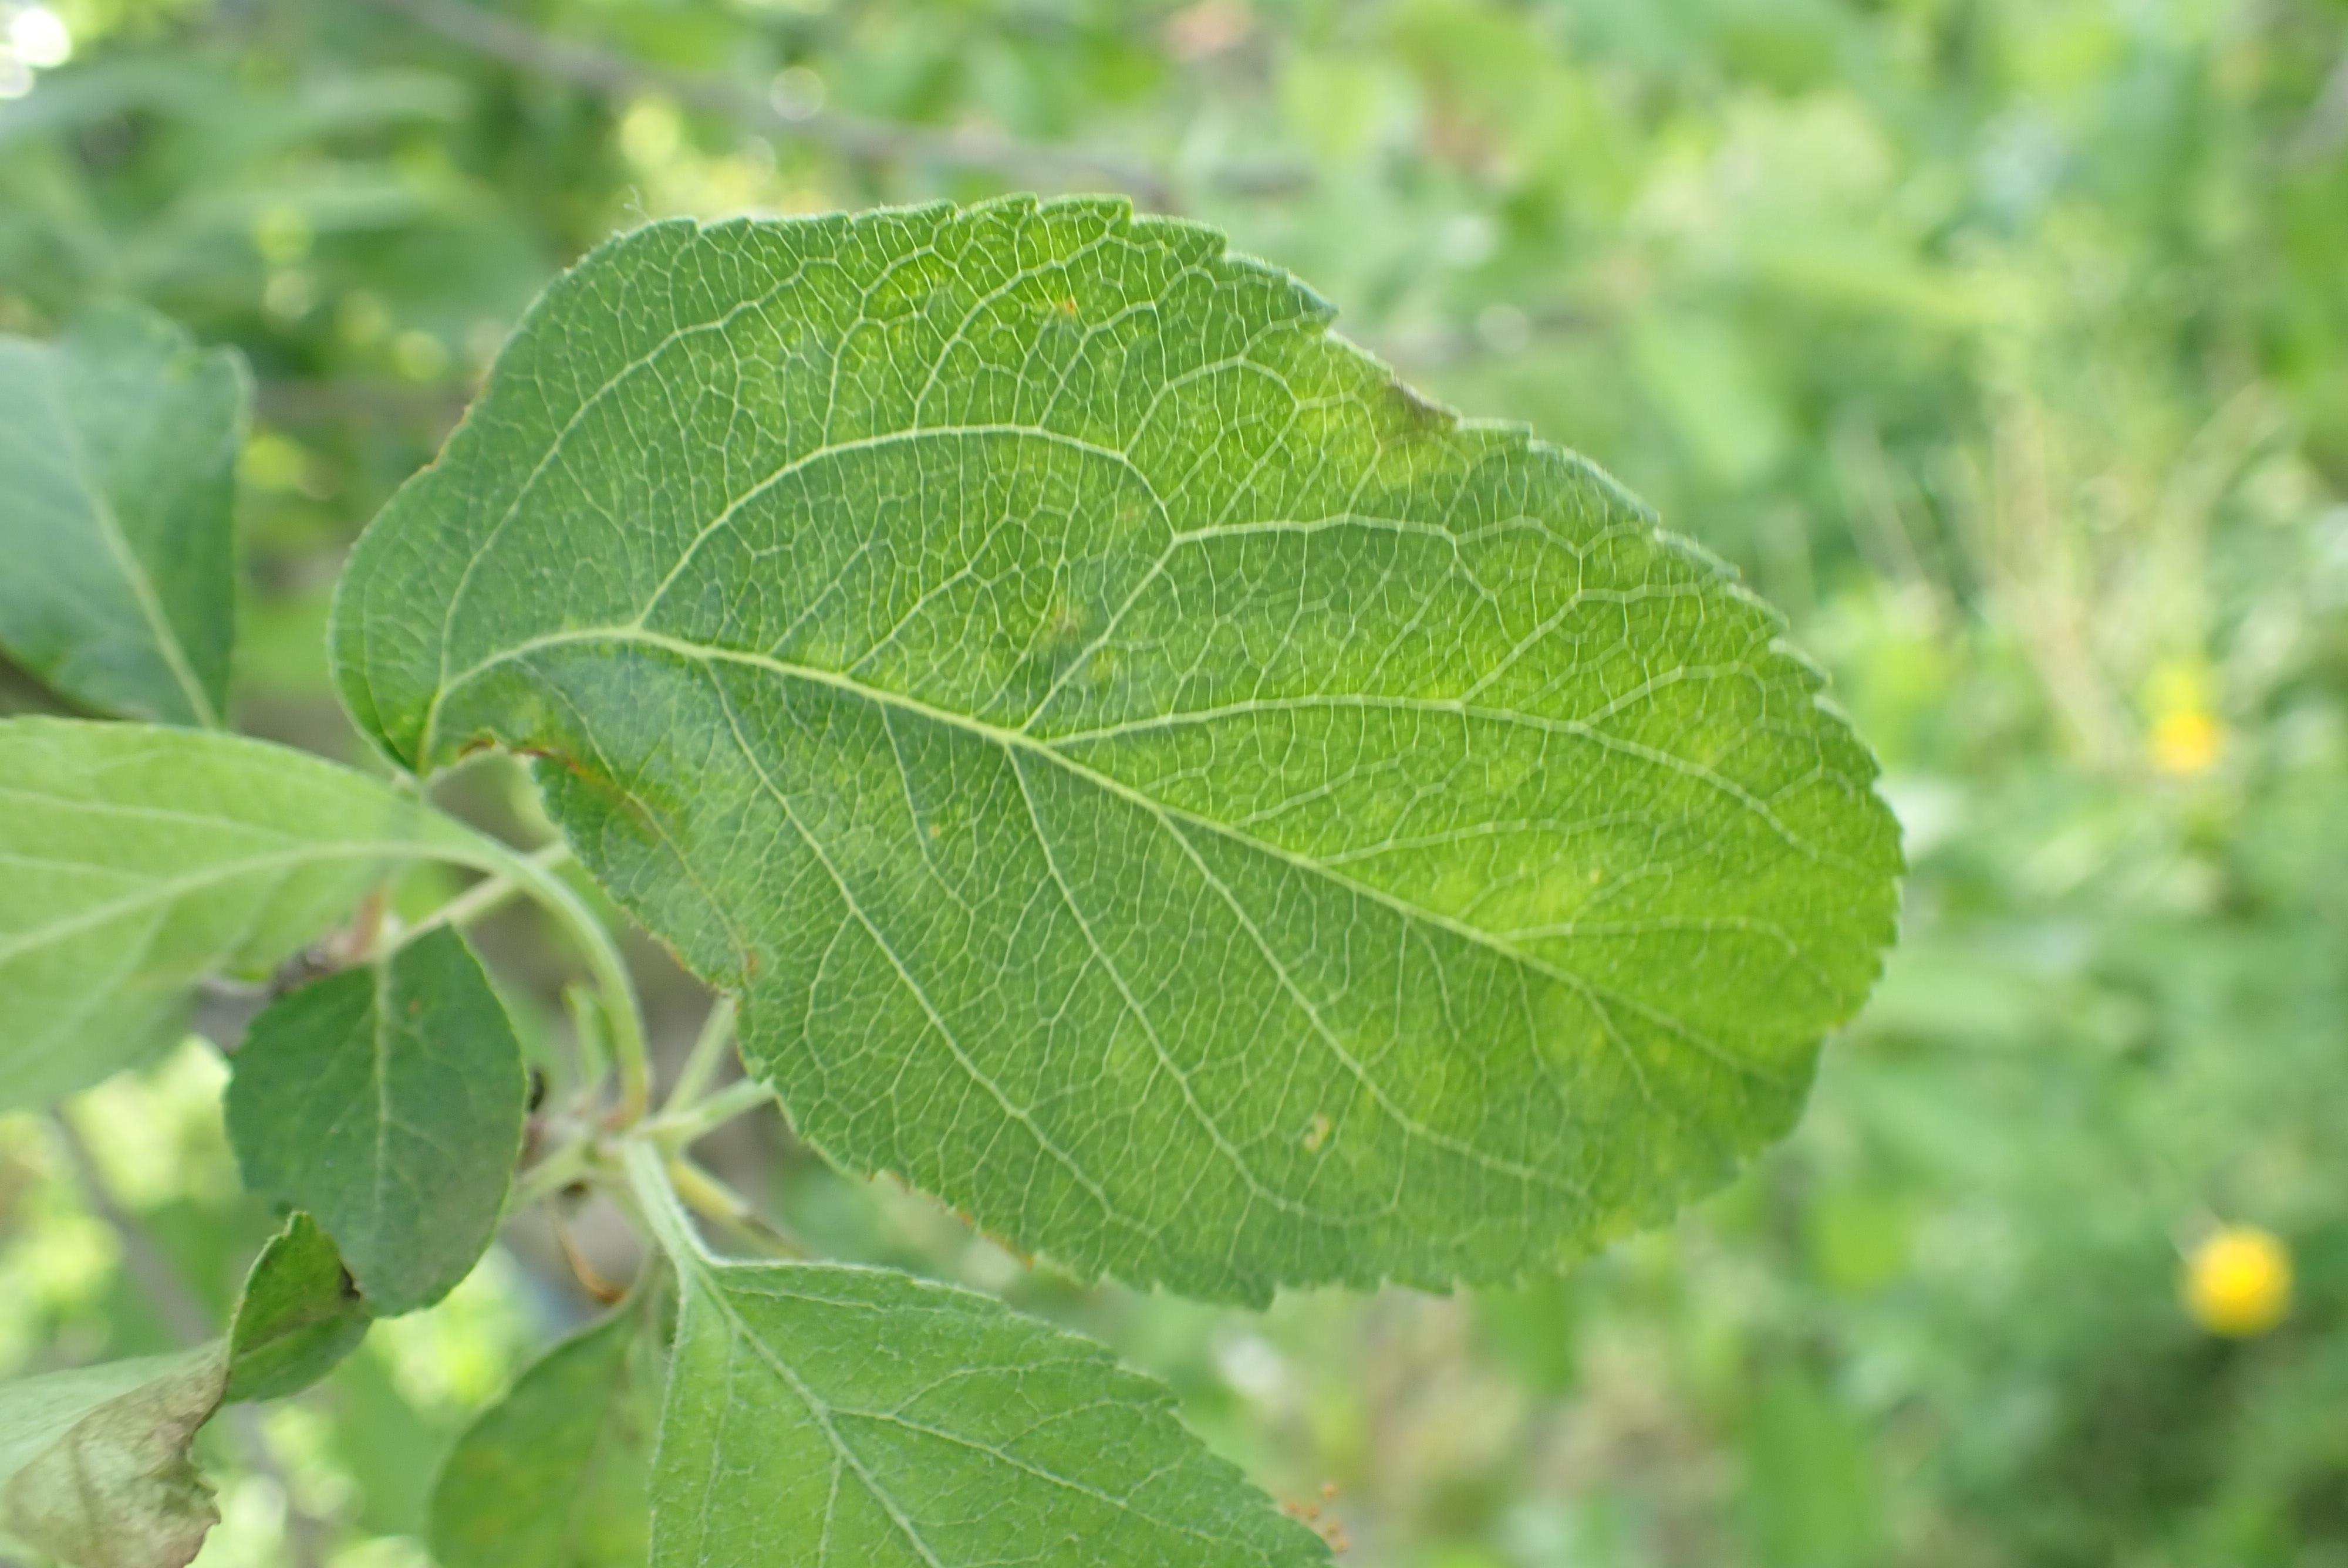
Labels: scab